Question: Please indicate a possible affordance area of the knife that can be used for holding
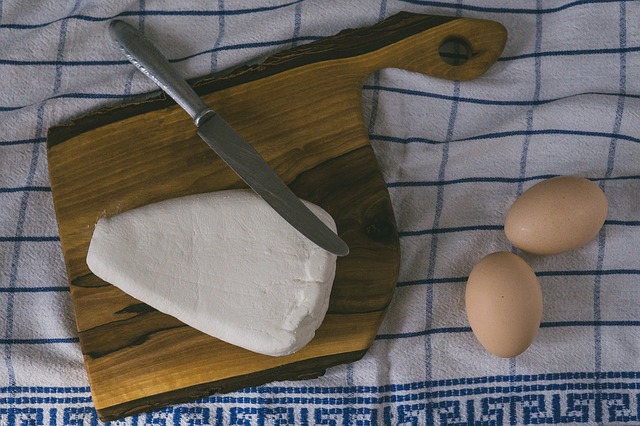
Answer: [107, 21, 215, 125]